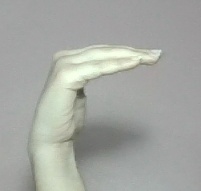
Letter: haa